Epiphany Apostolic College

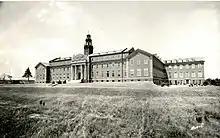
Epiphany Apostolic College's second and final location, in New York.

Epiphany Apostolic College, formerly known as the Josephite Collegiate Seminary, was a Catholic minor seminary founded in Baltimore, Maryland in 1889.